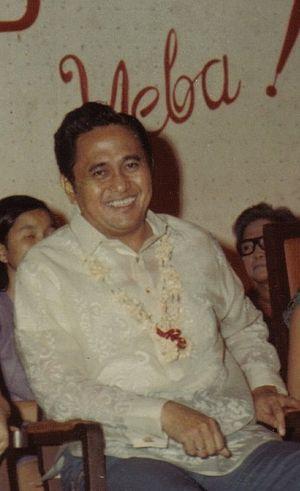
Le festival du film de Metro Manila est un festival annuel de cinéma qui se tient dans la région métropolitaine de Manille, aux Philippines.